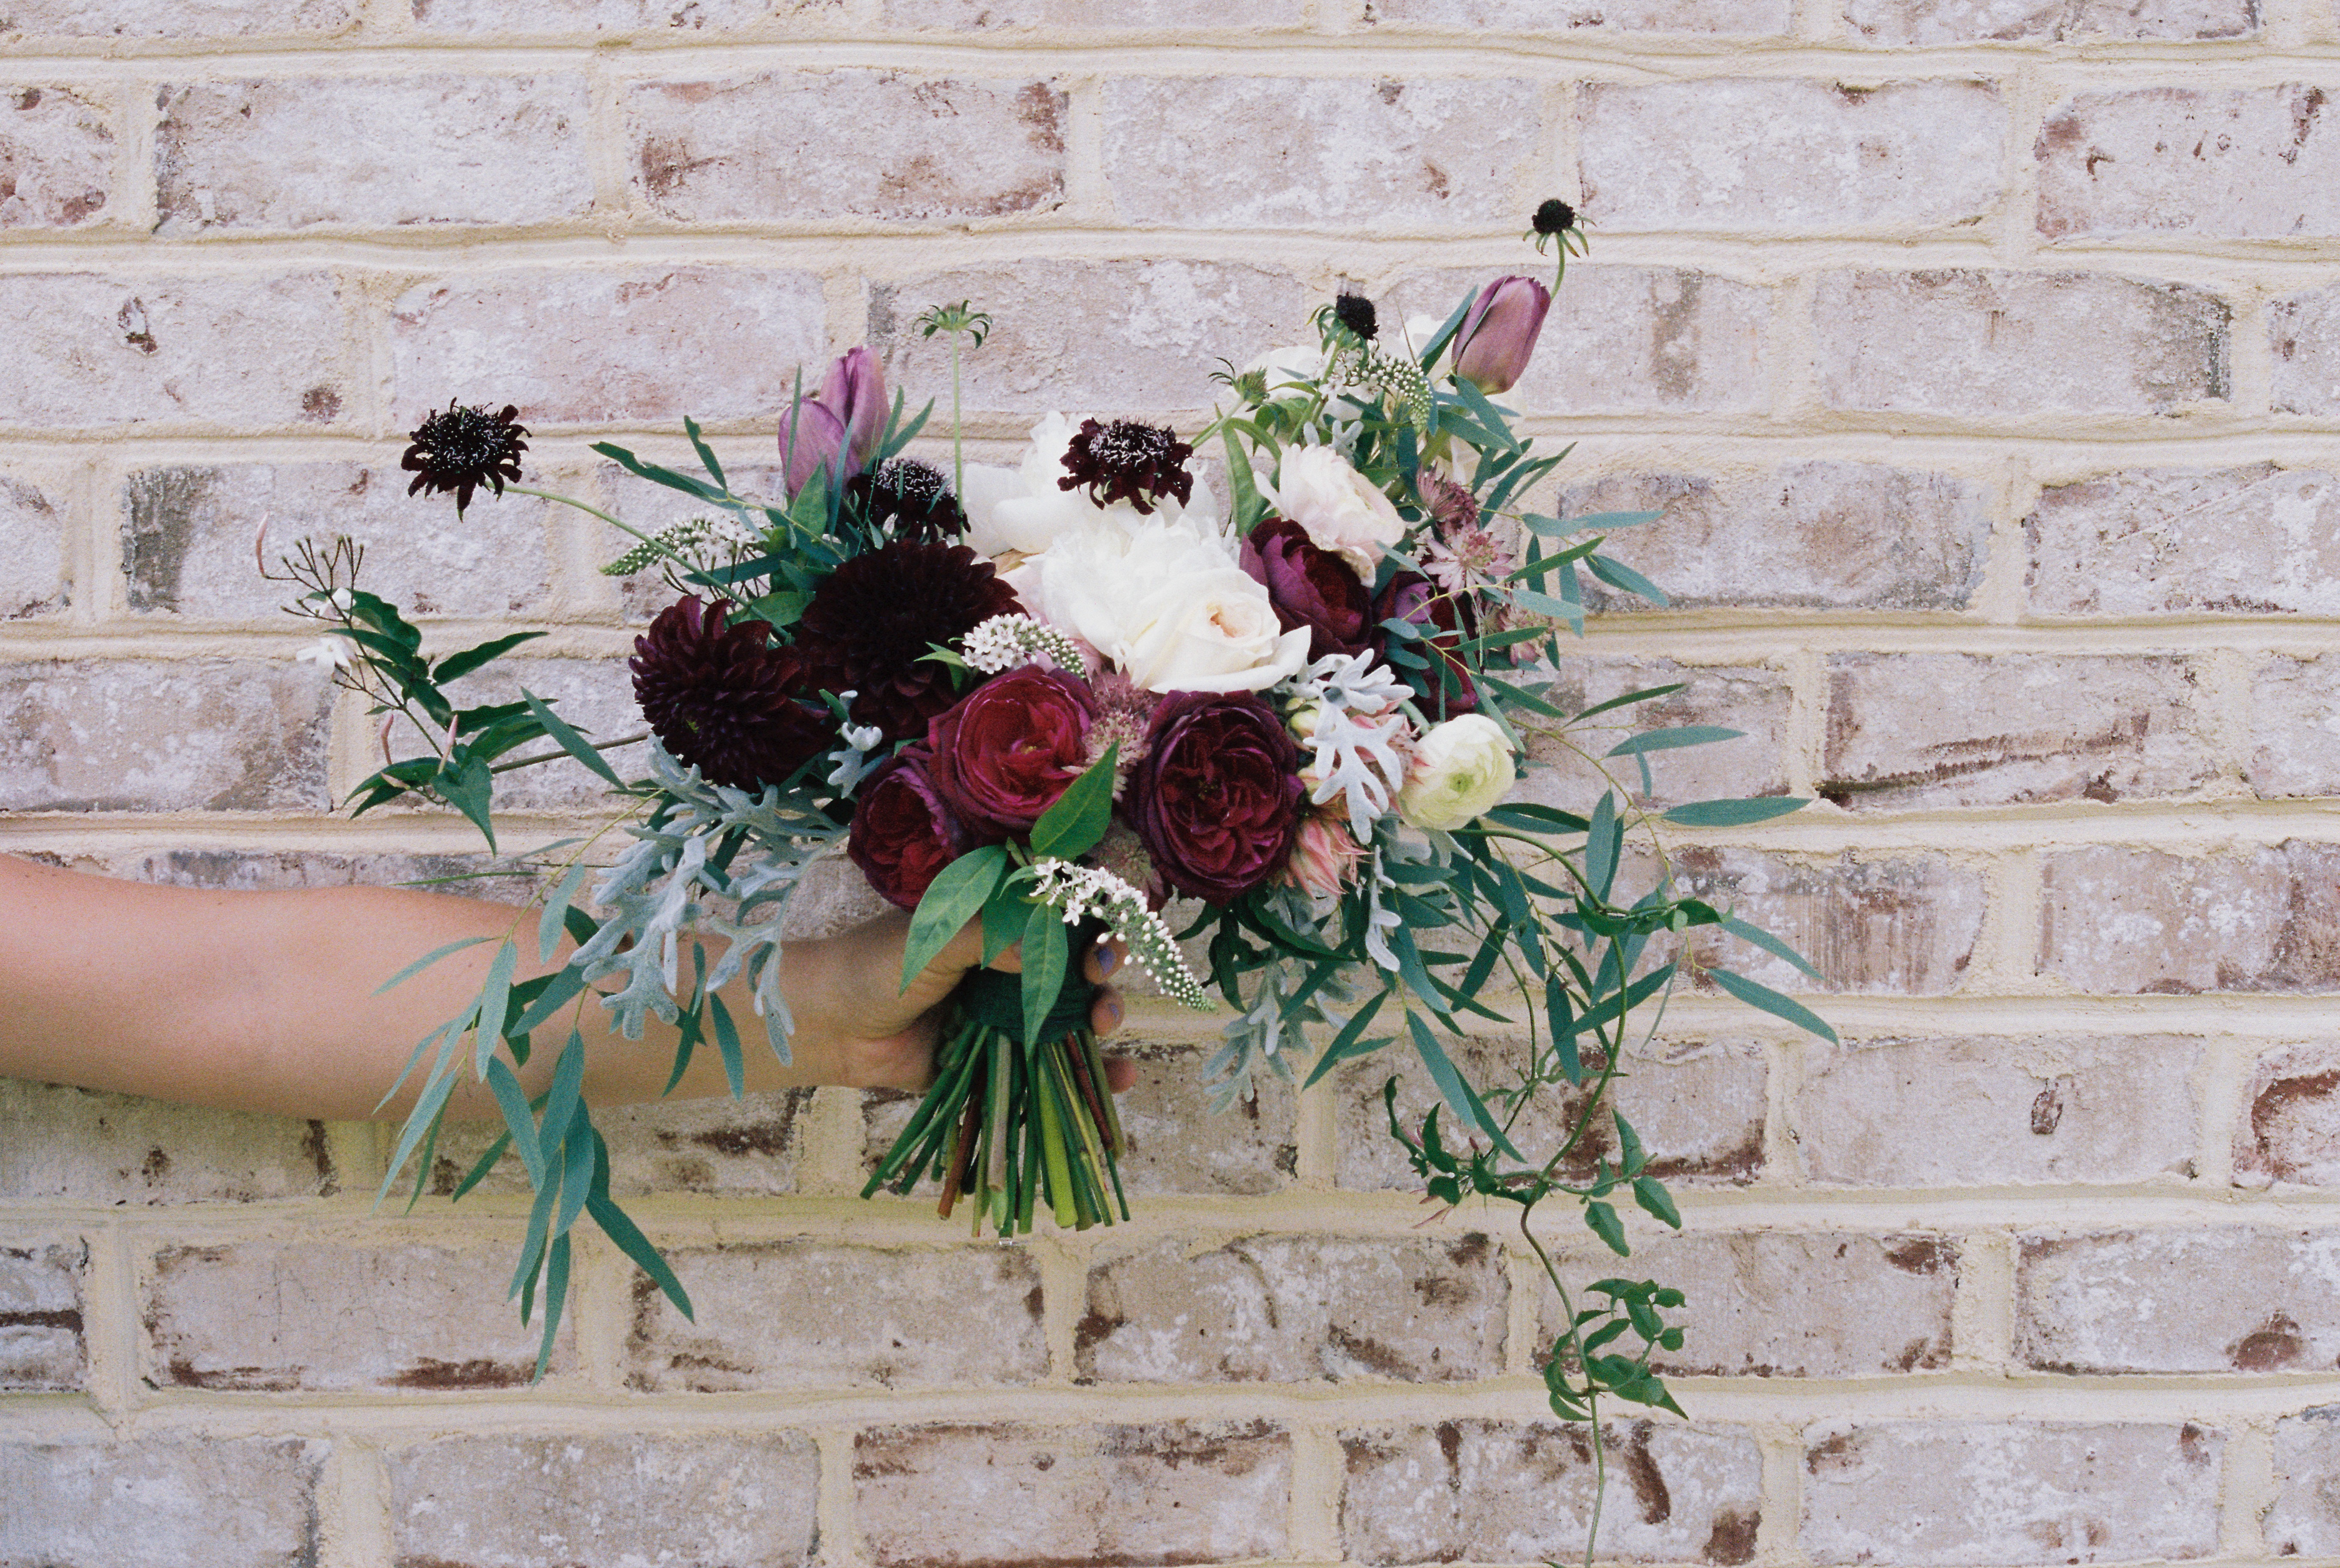
hand, blossom, plant, white, flower, bloom, floral, bouquet, red, color, natural, holding, flora, painting, art, decorative, brickwall, floristry, flower bouquet, floral design, flower arranging